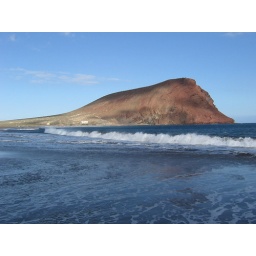
Reflection of the mountain in wet sand, shadows of clouds on the mountain.